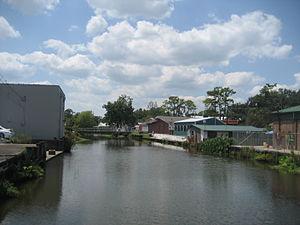
Le bayou Terrebonne est un cours d'eau du Sud-est de la Louisiane aux États-Unis qui se jette dans le Golfe du Mexique.
Houma est une ville située dans l'État américain de la Louisiane, dans le delta du Mississippi à environ 90 km au sud-ouest de La Nouvelle-Orléans. Elle est le siège de la Paroisse de Terrebonne. Sa population était de 32 393 habitants en 2000.